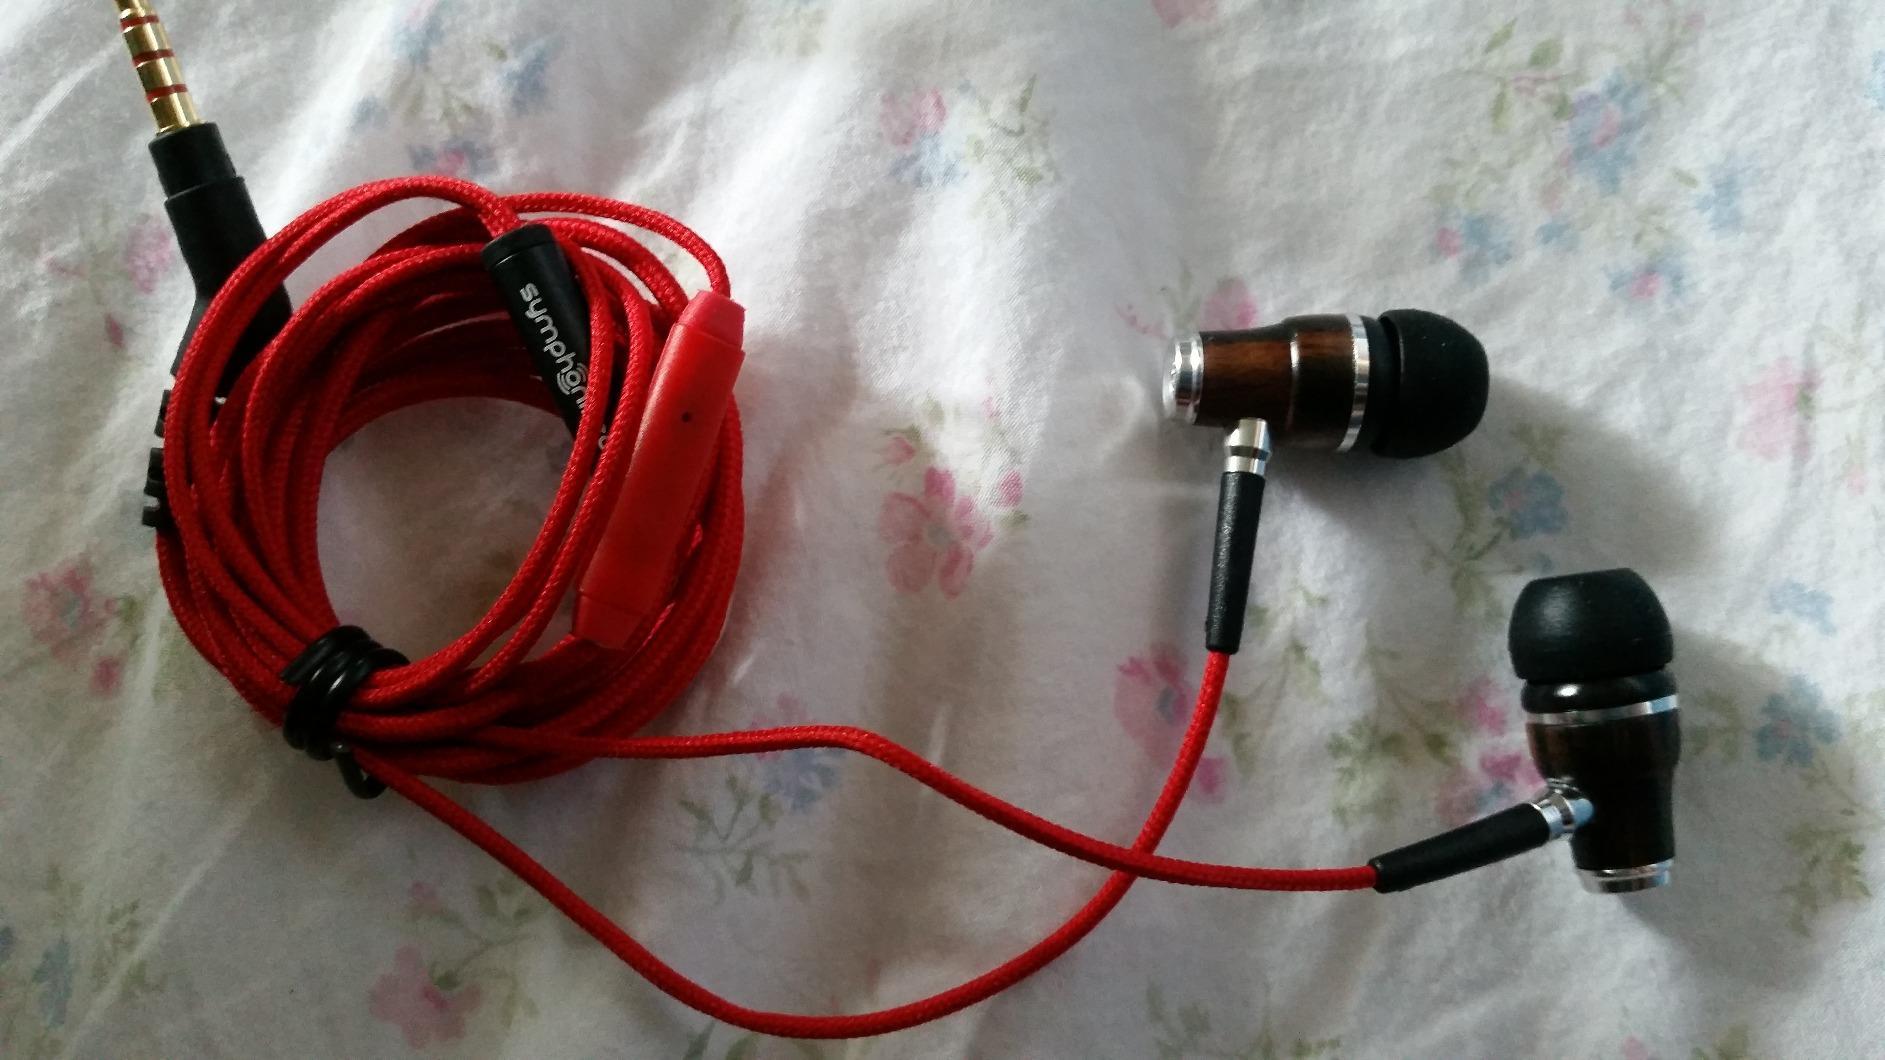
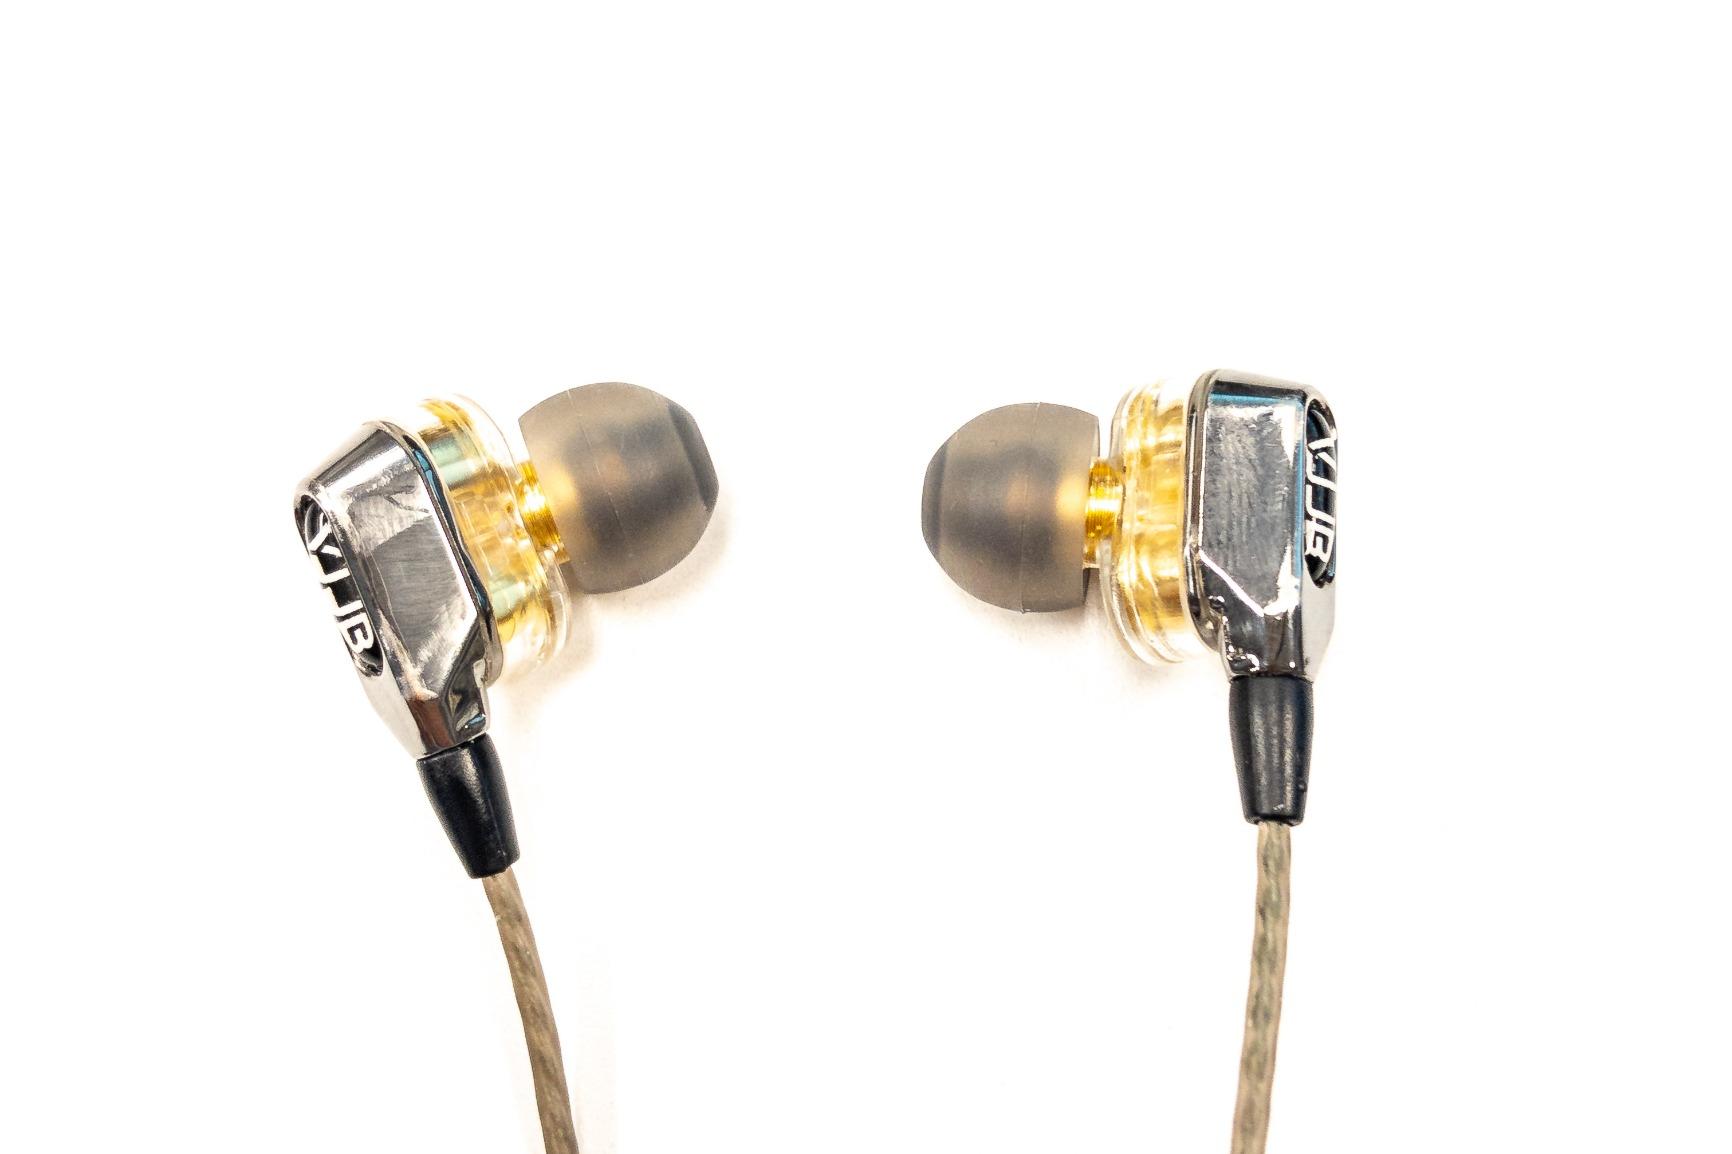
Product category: headphones
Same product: no